Thiruvarur

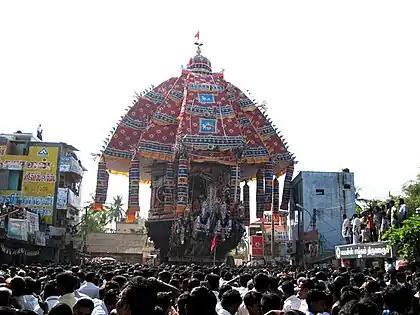
a temple car drawn by a lot of people

The ancient Thyagaraja Temple at Thiruvarur is dedicated to the Somaskanda aspect of Shiva. Thygaraja is the iconic form of Somaskanda and is believed to have spread widely from the tenth century CE, the period coinciding the reign of Raja Raja Chola. The temple complex spanning over an area of has shrines dedicated to Vanmikanathar, Thyagaraja, Kamalaamba and numerous other deities. Vanmikinathar is believed to have arisen from an anthill and from the trumpet flower, Bignonia Chelenoides. The Kamalalayam temple tank covers around , making it one of the largest in the country. The temple chariot is the largest of its kind in Tamil Nadu. Thyagaraja is believed to have performed 364 miracles in Thiruvarur similar to the 64 performed at Madurai Meenakshi Temple. Pilgrims take a holy dip in the tank during Hindu auspicious occasions like equinox and eclipse. The temple is also classified as "Saptha Vidangam", meaning the seven temples having unique dance moves by Thyagaraja. The Chola inscriptions refer Thyagaraja as Vidhividangar and the name "Thyagaraja" is believed to have emerged during the 15–16th century CE.